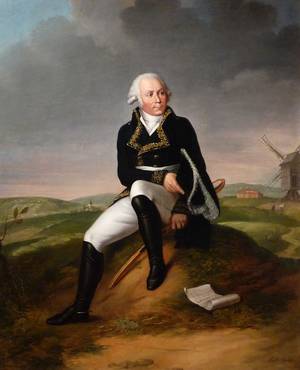
La famille de Kellermann est une famille militaire française, originaire de Strasbourg, anoblie au début du XVIIIᵉ siècle, élevée au rang de duc de Valmy en 1808, et restée célèbre pour ses contributions à l'histoire militaire française.